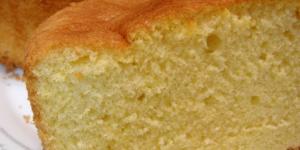
bizcochuelo facil y rapido